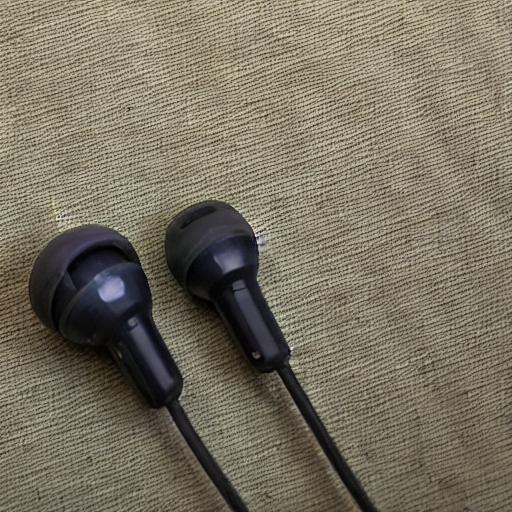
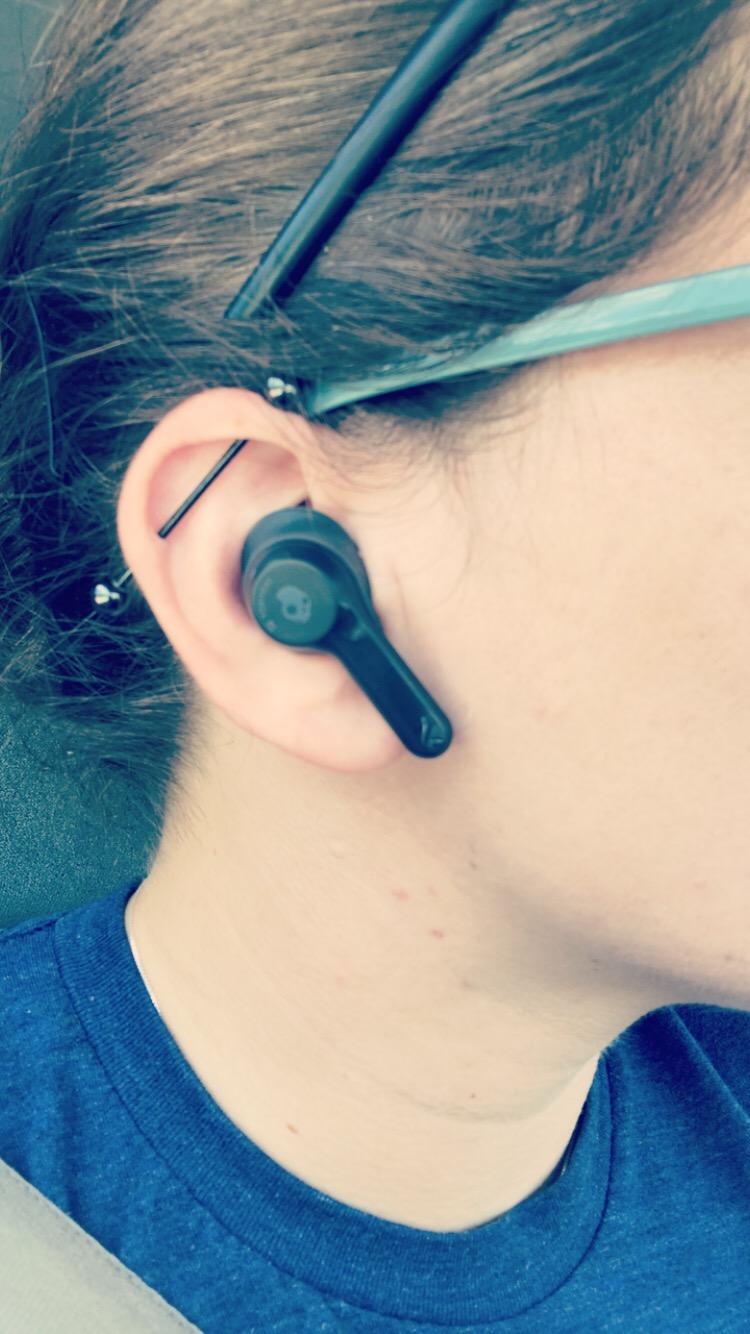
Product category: earbuds
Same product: no